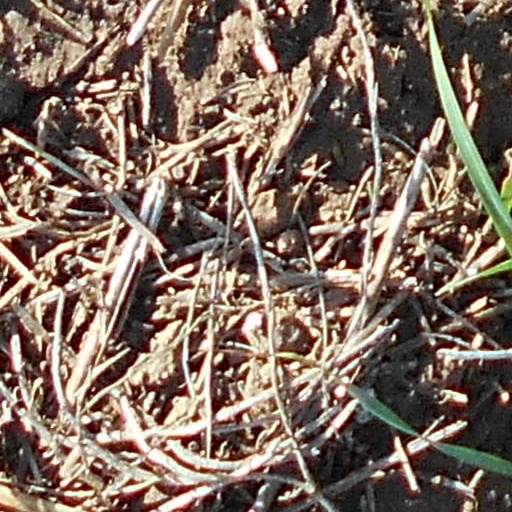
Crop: wheat